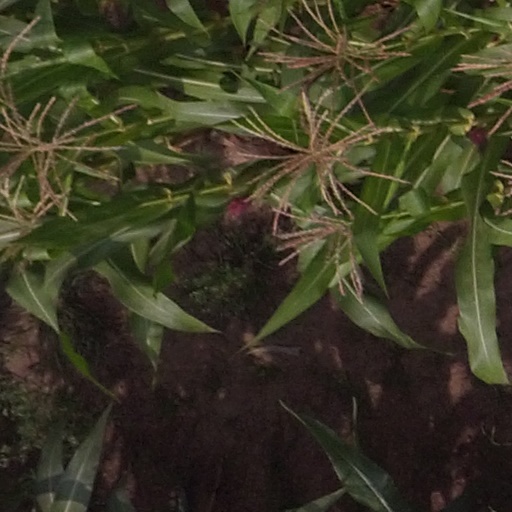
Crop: maize; corn